Hans Albers

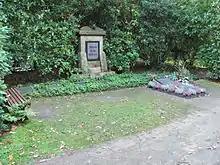
Grave of Albers at the Ohlsdorf Cemetery in Hamburg

Hans Albers collapsed during a theater performance with massive internal bleeding and died months later on 24 July 1960 at a sanatorium in Kempfenhausen near Lake Starnberg at the age of 68. He was cremated and subsequently buried at the Ohlsdorf Cemetery in Hamburg, the city of his birth.